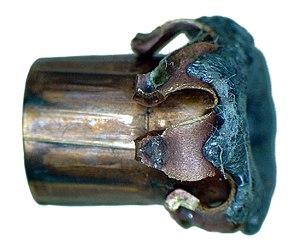
La balistique judiciaire est une technique de police scientifique permettant d'élucider les circonstances d'un tir par arme à feu. Elle consiste à essayer de déterminer la nature de l’arme utilisée, le nombre de coups de feu tirés, la direction et la distance de tir. Elle étudie aussi les effets subis par les projectiles pour retrouver l’arme utilisée mais aussi les impacts et les blessures.